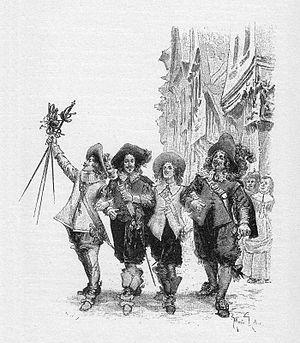
Le roman de cape et d’épée est une forme de roman dit populaire. Cette forme se retrouve dans le cinéma et le jeu de rôle.
Les Trois Mousquetaires est le plus célèbre des romans d'Alexandre Dumas père, initialement publié en feuilleton dans le journal Le Siècle de mars à juillet 1844, puis édité en volume dès 1844 aux éditions Baudry et réédité en 1846 chez J. B. Fellens et L. P. Dufour avec des illustrations de Vivant Beaucé. Il est le premier volet de la trilogie romanesque dite « des mousquetaires », à laquelle il donne son nom, suivi par Vingt Ans après et Le Vicomte de Bragelonne.
Charles de Batz de Castelmore, dit d'Artagnan est un homme de guerre français né entre 1611 et 1615 au château de Castelmore, près de Lupiac, en Gascogne et mort à Maastricht ou à Mouland durant le siège de Maastricht le 25 juin 1673, pendant la guerre de Hollande.